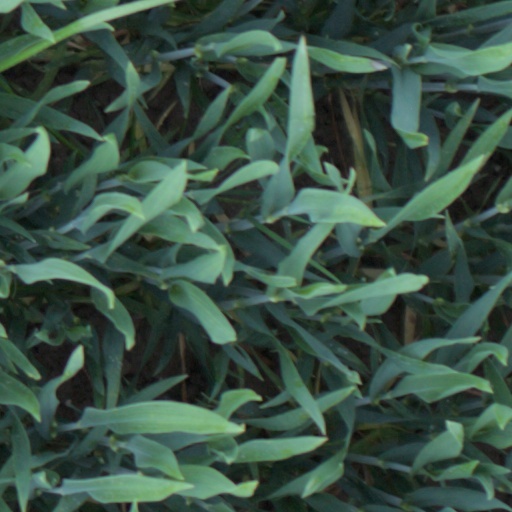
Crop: wheat